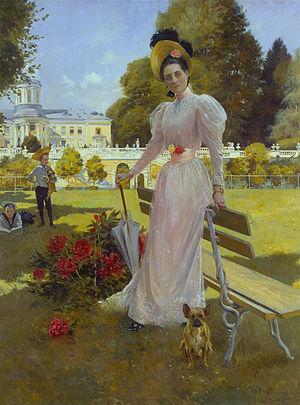
François Léopold Flameng né le 6 décembre 1856 à Paris, où il est mort le 28 février 1923, est un peintre, graveur et illustrateur français.